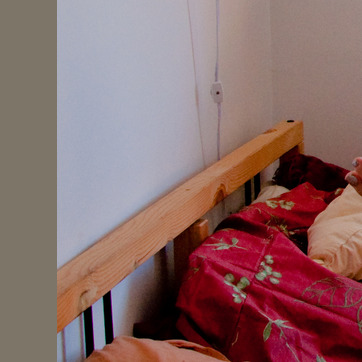
Material: painted